Sean Maher

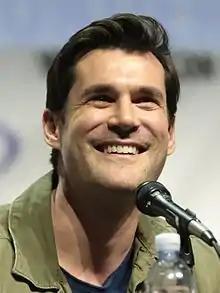
Maher at the 2017 WonderCon

Sean Maher (born April 16, 1975) is an American actor. He is known for his portrayal of Simon Tam in the science fiction television series "Firefly" and follow-up movie "Serenity".